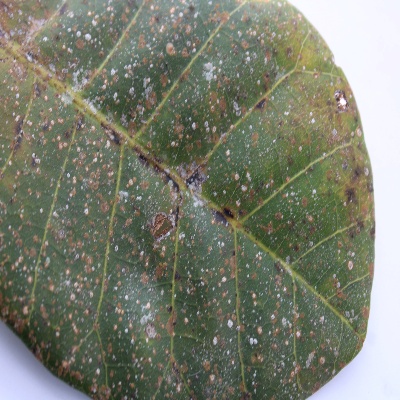
Crop: Cashew
Condition: red rust